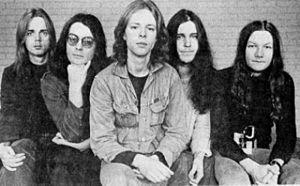
Wigwam est un groupe finlandais de rock progressif créé à la fin des années 1960 à la suite de la séparation d'une formation musicale importante, Blues Section, où jouèrent auparavant les principaux membres de Wigwam.